Flea market

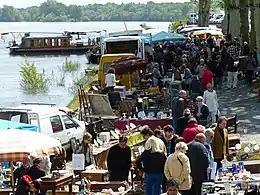
Montsoreau Flea Market, Loire Valley, France

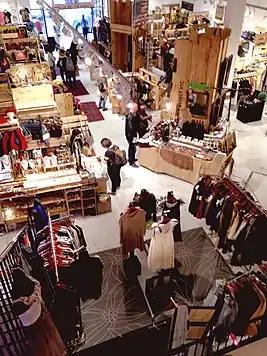
The Market NYC, an artists, designers, vintage and an indoor flea market in New York City

A flea market (or swap meet) is a type of street market that provides space for vendors to sell previously owned (secondhand) goods. This type of market is often seasonal. However, in recent years there has been the development of 'formal' and 'casual' markets which divides a fixed-style market (formal) with long-term leases and a seasonal-style market with short-term leases. Consistently, there tends to be an emphasis on sustainable consumption whereby items such as used goods, collectibles, antiques and vintage clothing can be purchased, in an effort to combat climate change and fast fashion.